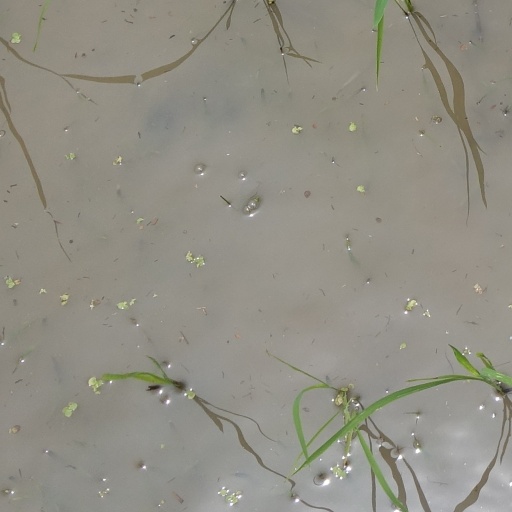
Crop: rice